Evelyn de Rothschild

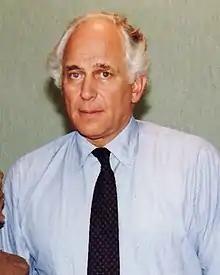

Sir Evelyn Robert Adrian de Rothschild (29 August 1931 – 7 November 2022) was a British financier and a member of the Rothschild family.